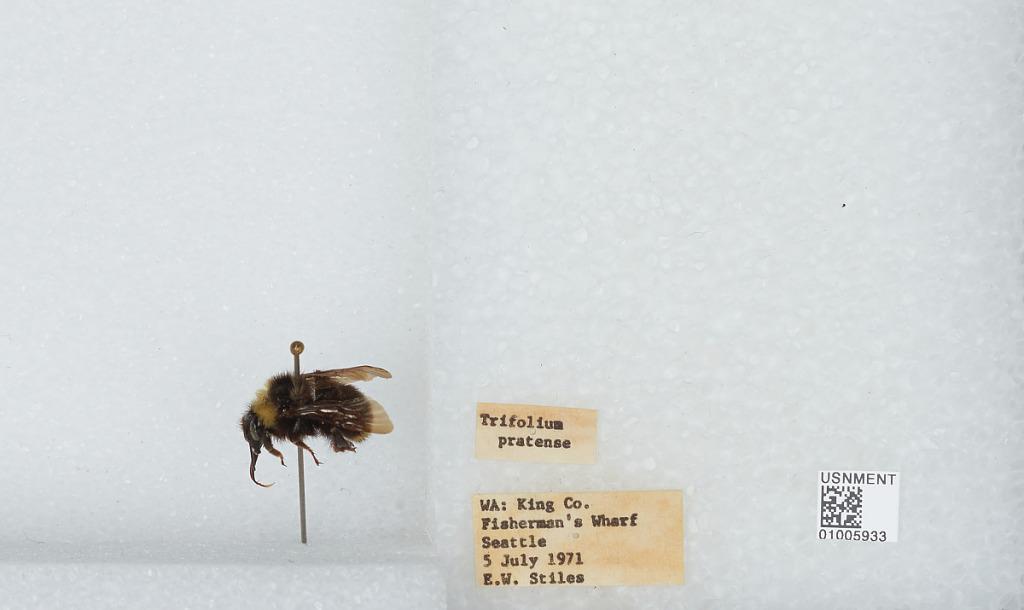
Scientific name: Bombus (Fervidobombus) californicus Smith
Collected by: E. Stiles
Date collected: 1971-7-5
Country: United States
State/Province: Washington
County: King
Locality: Fisherman's Wharf, Seattle
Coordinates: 47.6053, -122.341